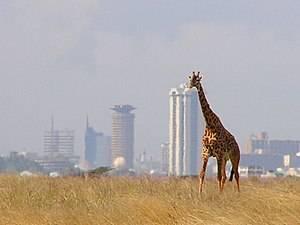
Kenya / Geografi / Klima
En giraf i Nairobi National Park med Nairobi i baggrunden.
Kenya, officielt Republikken Kenya, er et land i Østafrika. Grænselandene er Etiopien, Somalia, Sydsudan, Tanzania og Uganda. Det var tidligere engelske koloni ved navn Britisk Østafrika, som blev omdøbt til Kenya i 1919.